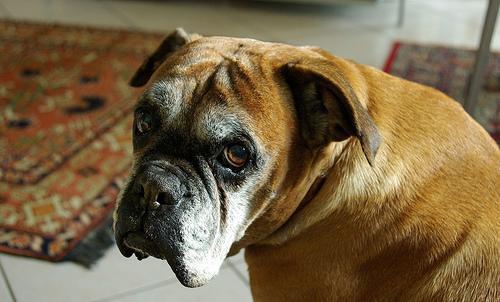
boxer